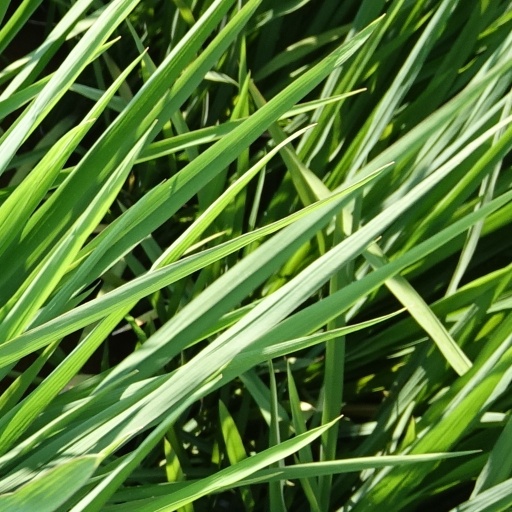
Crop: rice